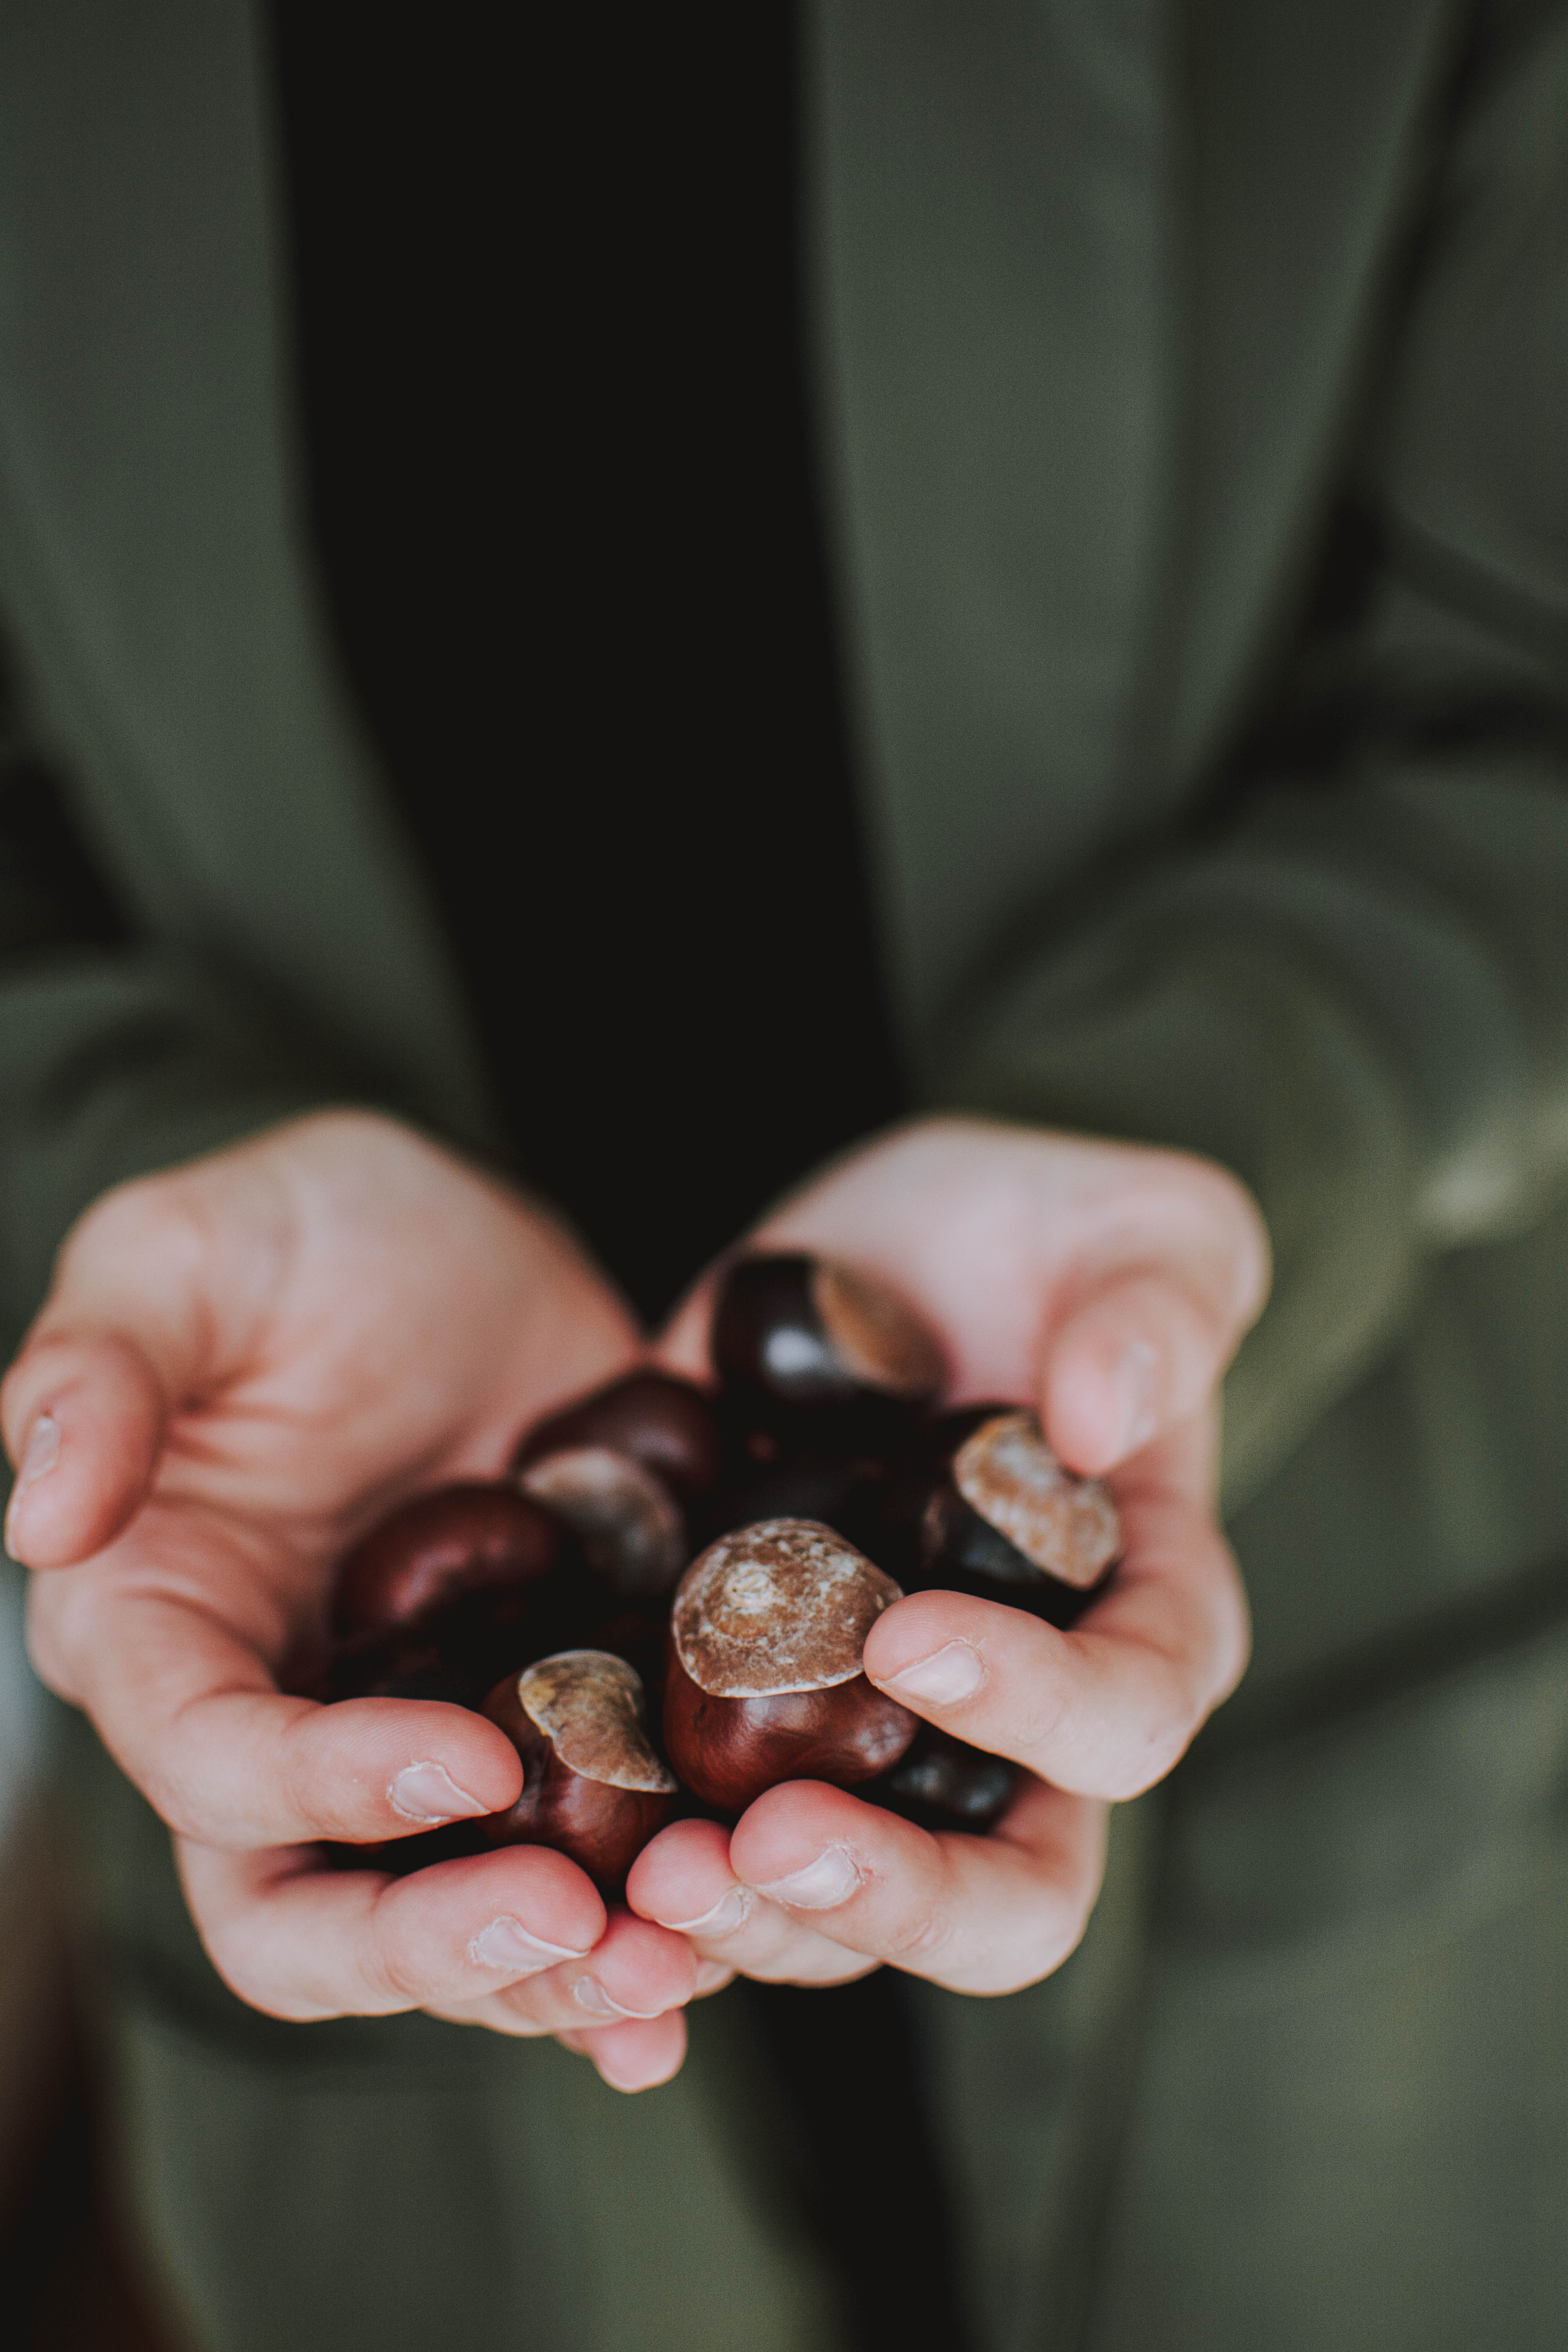
hand, finger, nail, jewellery, ring